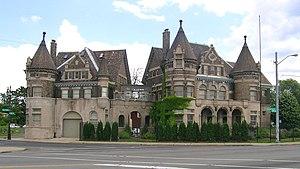
Cet article fourni un bref aperçu des nombreux quartiers de la ville de Détroit, dans l'État du Michigan. L'article inclut les districts historiques mais il exclut les quartiers périphériques de Détroit.